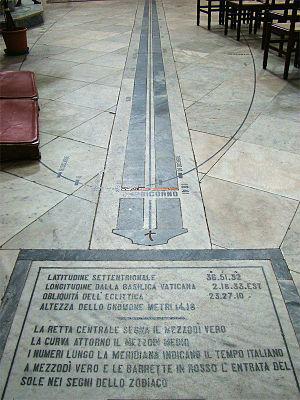
Cathédrale San Giorgio, Modica, Sicile, Italie. Méridien solaire: il donne la position où les rayons du soleil provenant d'un trou dans le mur, touchent le pavé à midi tout au long de l'année.